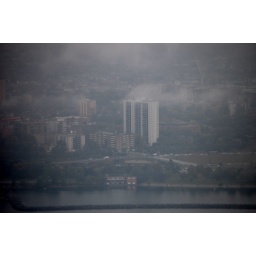
The white tower is my apartment seen from a plane over Lake Ontario